Xchange (TV series)

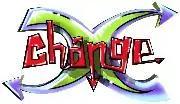

Xchange is a factual entertainment BBC game show for children. It was broadcast initially on BBC One and BBC Two and later the CBBC Channel. The programme was transmitted live from studio TC2 at BBC Television Centre.